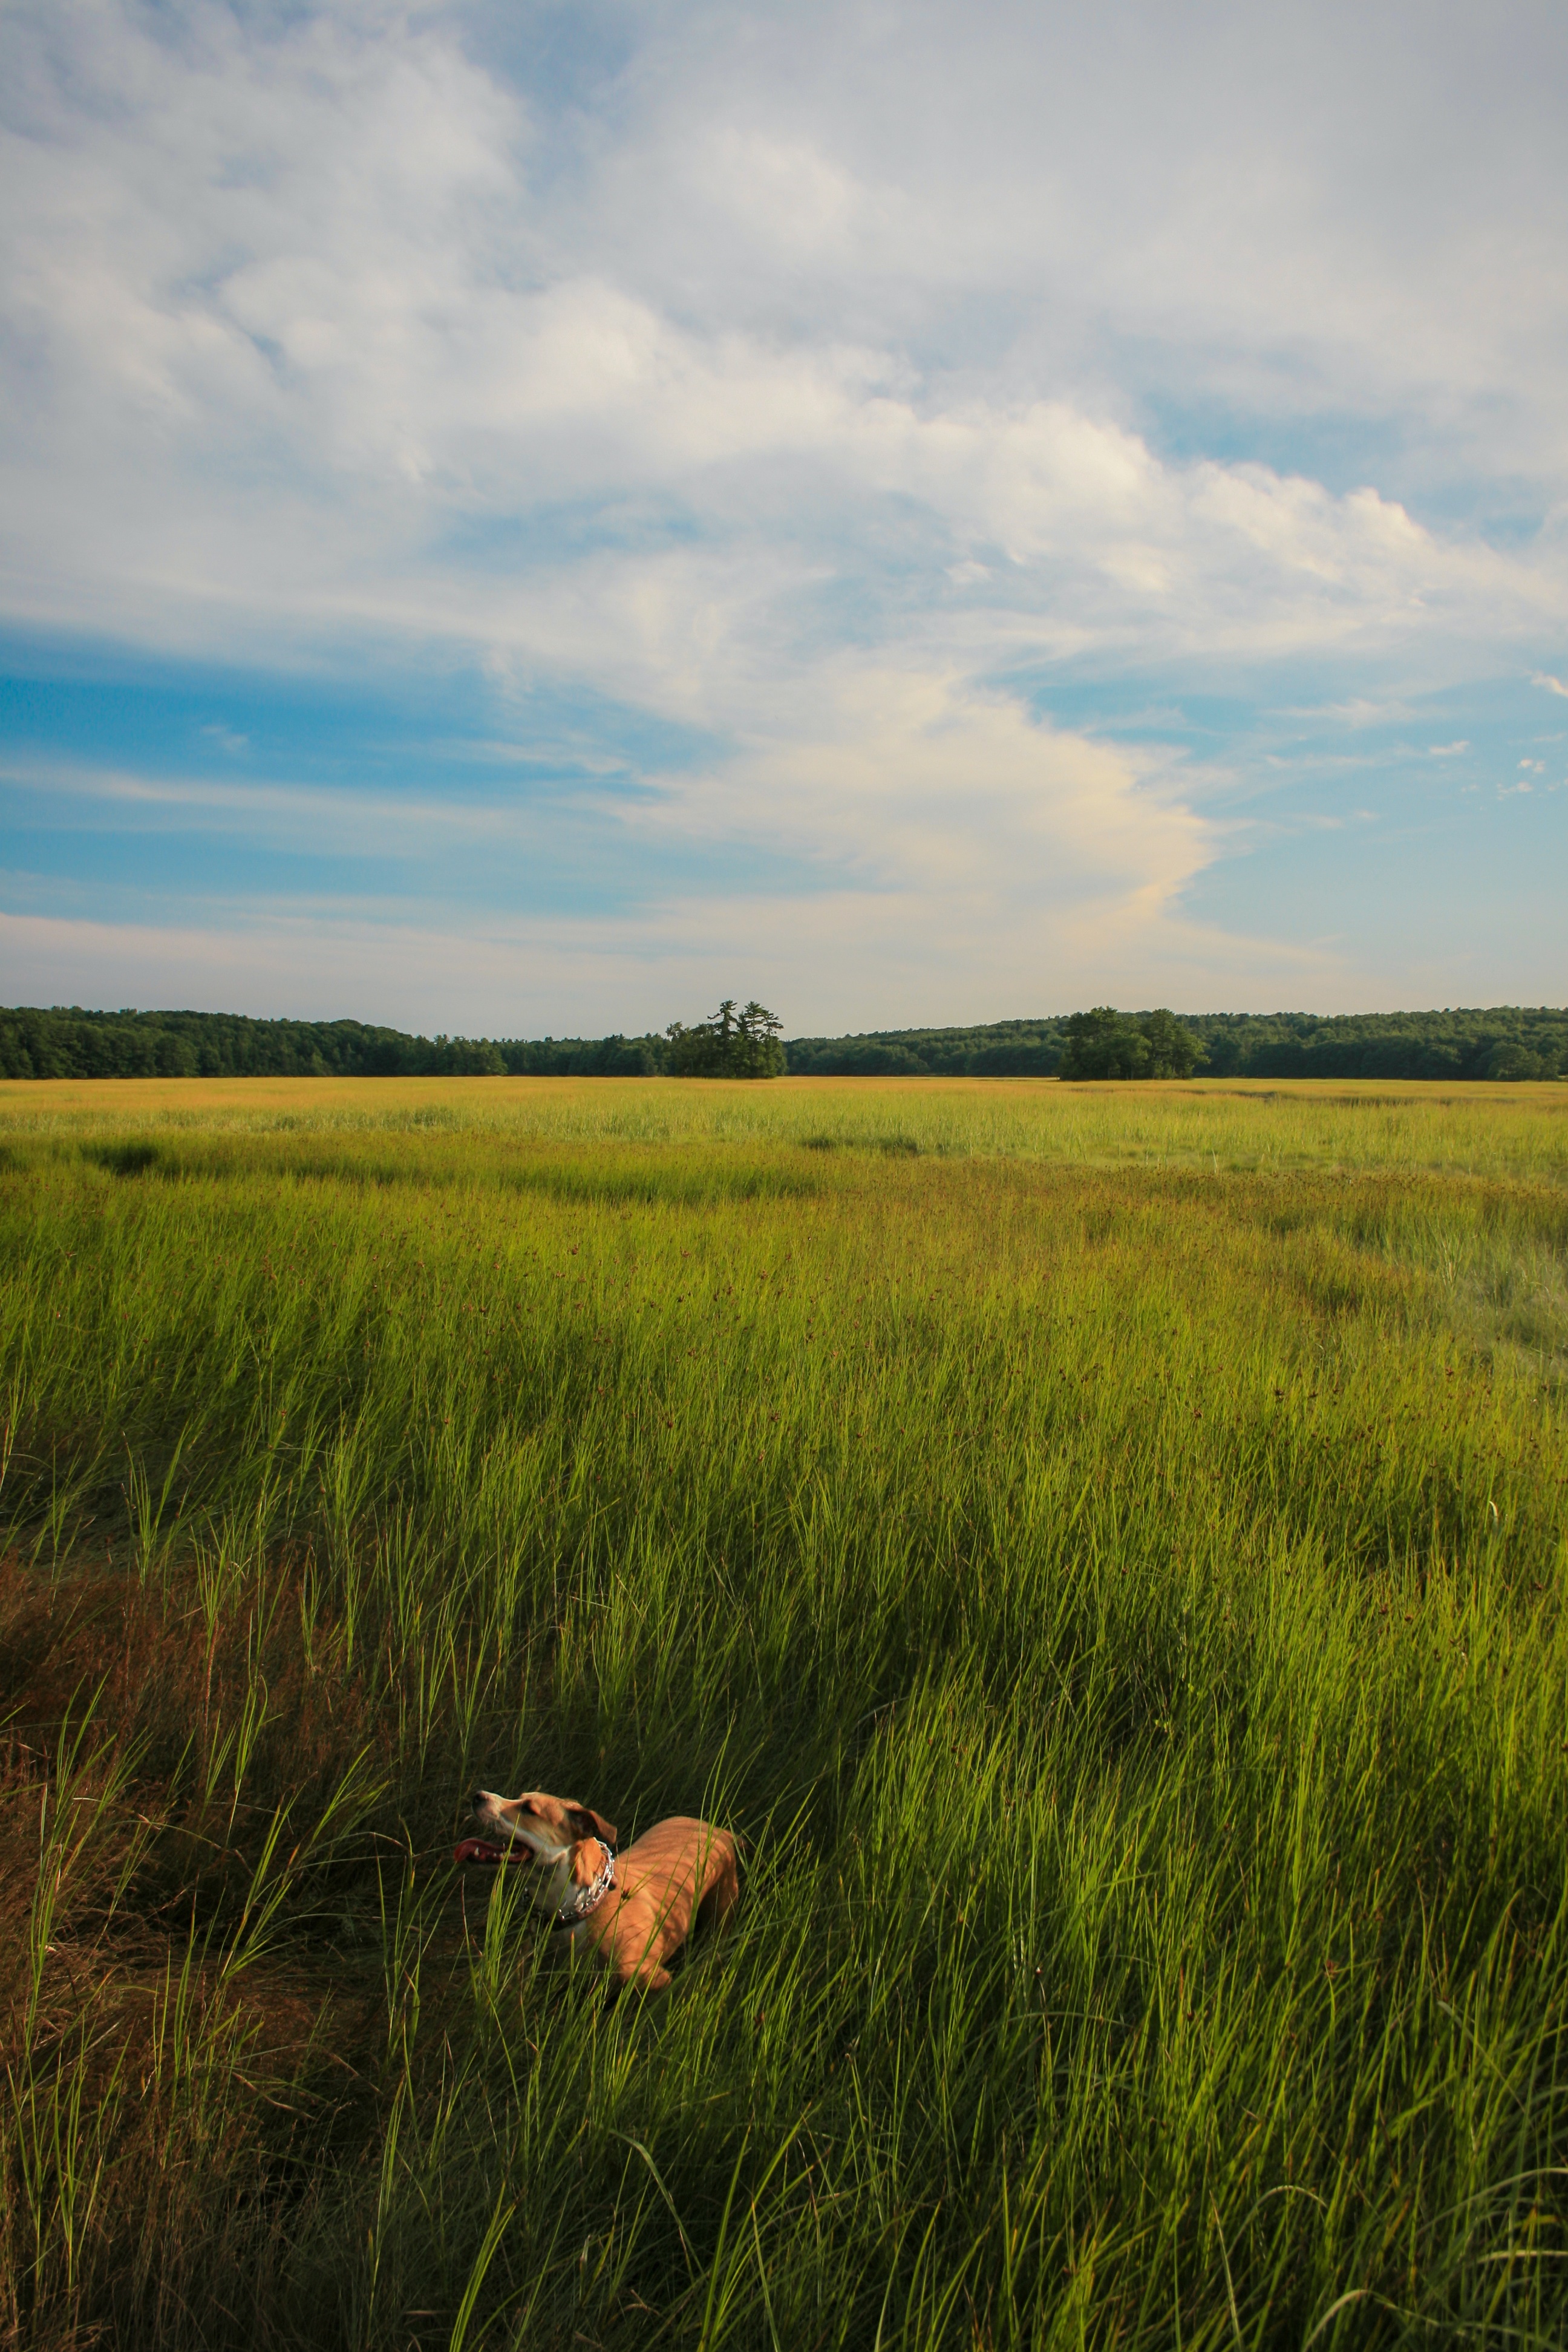
landscape, nature, grass, horizon, marsh, cloud, plant, sky, field, meadow, prairie, sunlight, morning, hill, crop, pasture, agriculture, savanna, plain, grassland, wetland, habitat, ecosystem, steppe, rural area, paddy field, natural environment, geographical feature, grass family, ecoregion